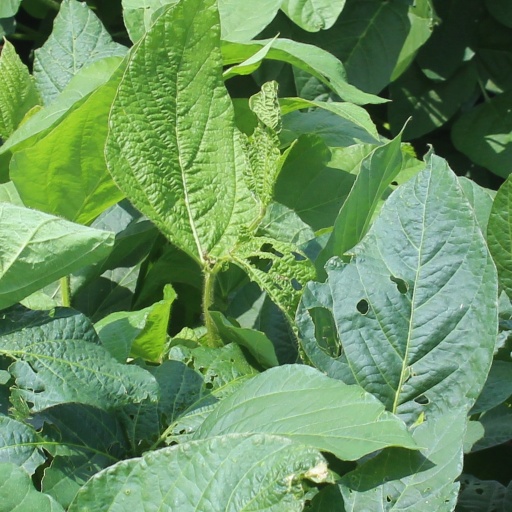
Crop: soybean